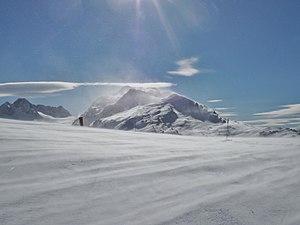
Vue du sommet de la station de sports d'hiver de Saint-Sorlin-d'Arves durant une journée de fort vent, en Savoie. Au loin se trouve le pic de l'Étendard (3 464 mètres d'altitude).
Le blizzard désigne deux phénomènes météorologiques neigeux différents abaissant la visibilité et causant le fameux blanc dehors des francophones d'Amérique du Nord :